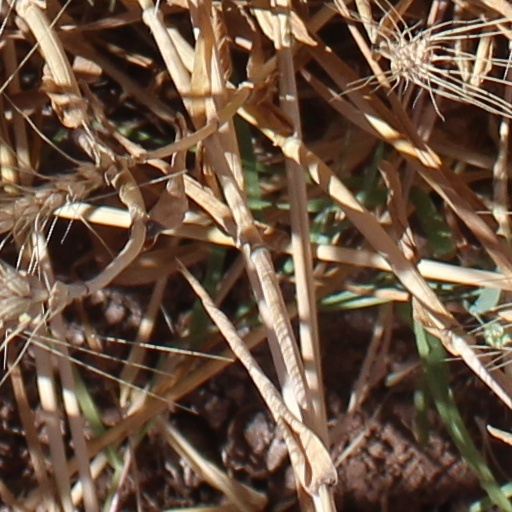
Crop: wheat